SIG SG 550

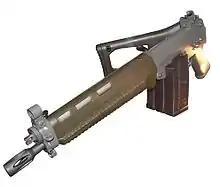
SG 551 carbine

The SG 551 carbine has a short pattern barrel, gas tube and piston compared to the SG 550. The SG 551 series rifles have a long sight radius. The handguards were also changed and the bipod removed. The SG 551 cannot be used with a bayonet or fire rifle grenades. The SG 551 comes in several specialized variants designed for use with security and special forces. Among those variants are: